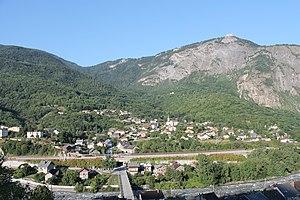
Saint-Martin-d'Arc vue depuis la tour ronde de Saint-Michel-de-Maurienne. En arrière-plan à droite le Télégraphe.
Saint-Martin-d'Arc est une commune française située dans le département de la Savoie, en région Auvergne-Rhône-Alpes.